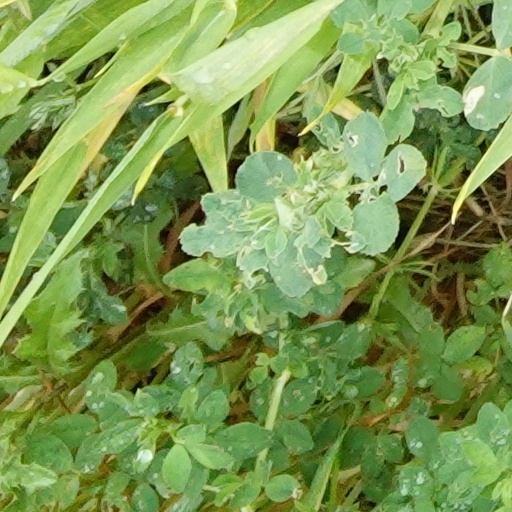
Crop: wheat